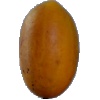
Label: Cucumber Ripe 2